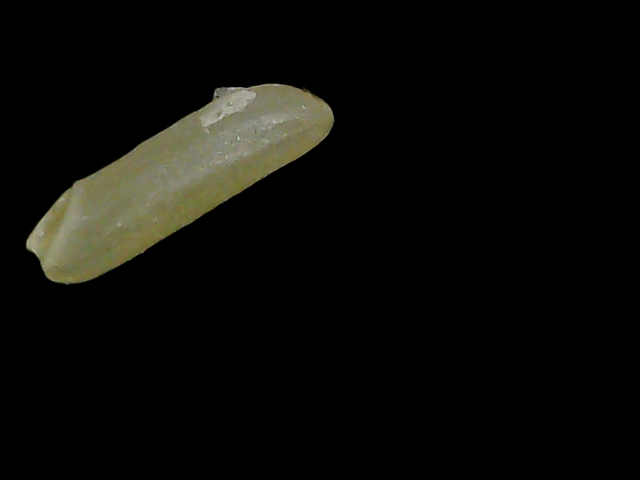
Rice variety: Binadhan19